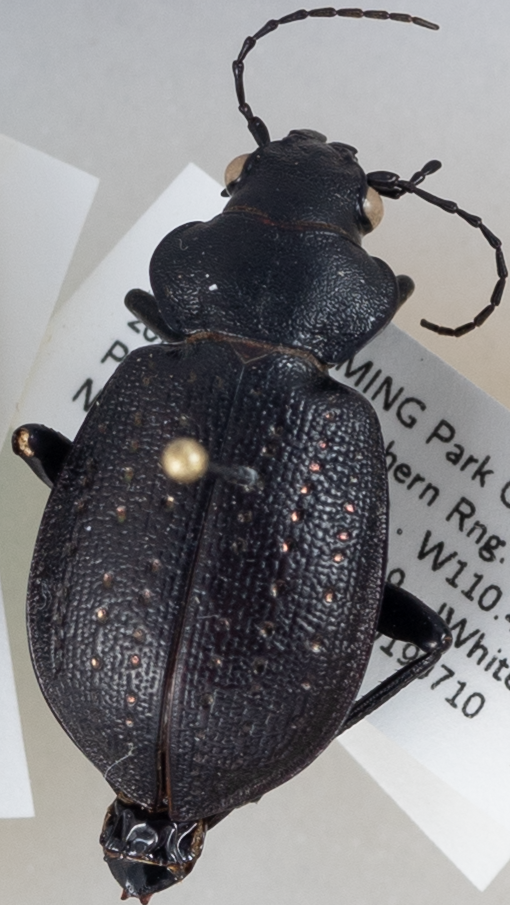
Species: Calosoma calidum
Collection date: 2019-07-10
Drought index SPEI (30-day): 0.47
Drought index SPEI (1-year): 0.2
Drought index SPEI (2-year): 1.28